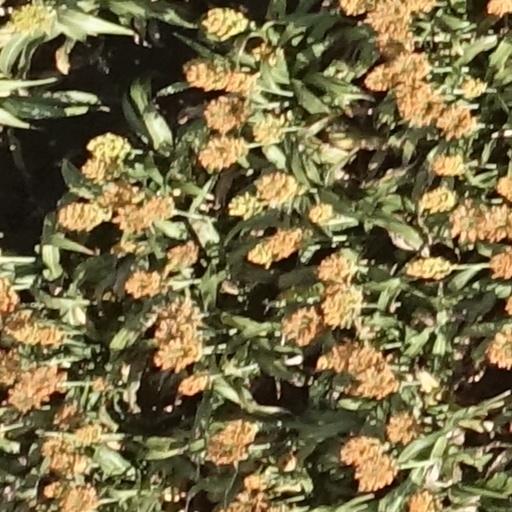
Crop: sorghum